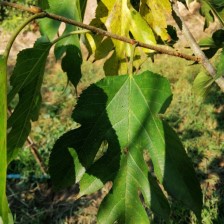
Variety: RedKing